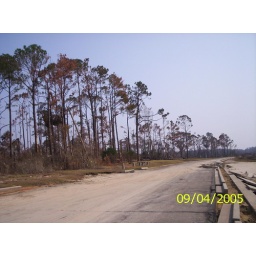
loooking down the beach road. used to be houses down this road looking over the bay.